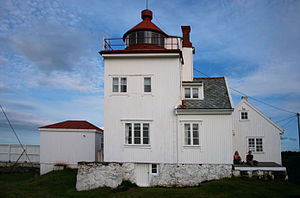
Tungenes fyr
Tungenes fyr august 2007